1964 Brazilian coup d'état

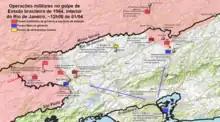

In Juiz de Fora, at 5:00 am on March 31, Mourão Filho made several phone calls announcing the rebellion. Emissaries from Minas achieved the defection of the garrison in Espírito Santo. Castelo Branco thought the move was premature and wanted the Minas Gerais leadership to back down, but it was too late. The first deployment of the offensive was the 2nd Company of the 10th Infantry Regiment (RI), sent at 09-10:00 to occupy the bridge over the Paraibuna River, on the border with Rio de Janeiro.